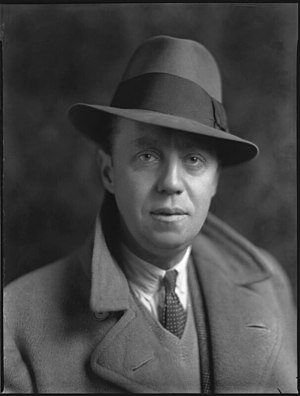
Lord Russell of Liverpool
Lord Russell of Liverpool, egentlig Edward Frederick Langley Russell of Liverpool var engelsk advokat og forfatter til bøger om bl.a. krigsforbryderprocesserne efter 2. verdenskrig.